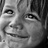
Emotion: happy